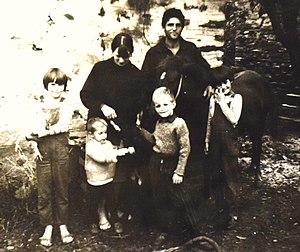
Peter Stephan, né le 11 juillet 1927 à Dessau et mort en aout 2014 à Milina, est un graveur et peintre allemand.